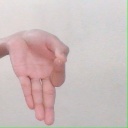
अक्षर: ज्ञ